Héléna Ciak

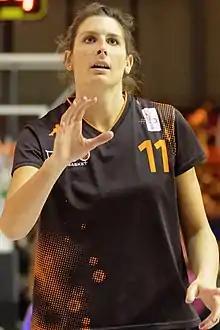
Ciak in 2015

Helena Ciak (born 15 December 1989) is a French basketball player for Lyon ASVEL and the French national team, where she participated at the 2014 FIBA World Championship. Ciak switched to Dynamo Kursk in 2016 and won with her team the EuroLeague.